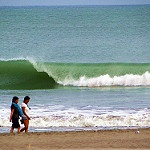
Label: sea